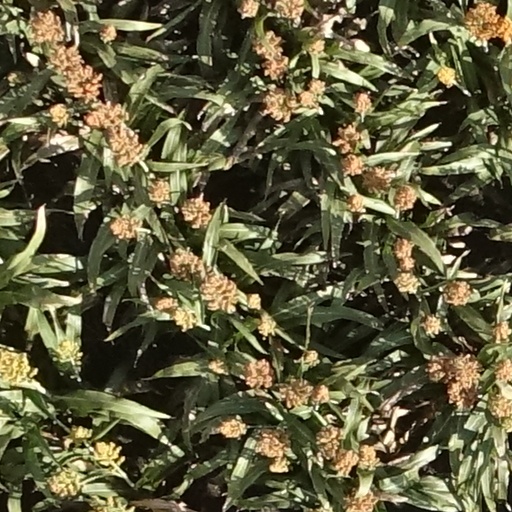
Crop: sorghum